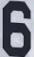
Number: 6